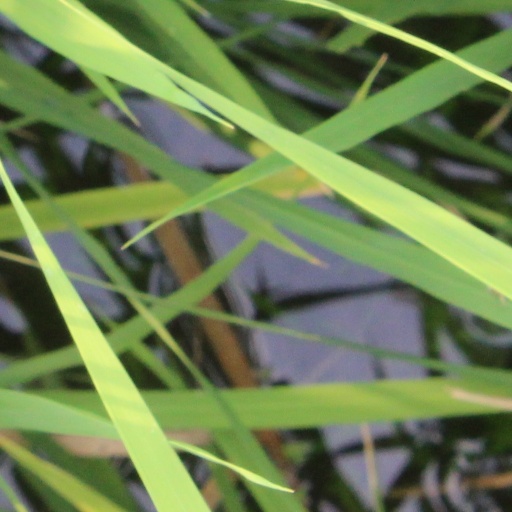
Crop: rice